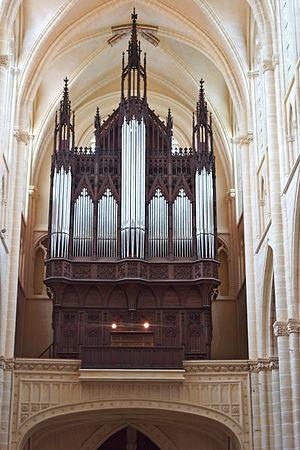
Buffet d'orgue réalisé par Arveuf des grandes orgues John Abbey de la cathédrale St Etienne de Châlons en Champagne (1848)
Cette liste prend en compte les orgues de Champagne-Ardenne classés uniquement, au titre objet ou immeuble, que ce soit pour leur buffet ou leur partie instrumentale et répertoriés dans la base Palissy des Monuments Historiques Français. La section Reprises recense les modifications les plus importantes. Dans certains cas le classement du buffet intègre également la tribune. À défaut de précision, le classement est réputé acquis au titre objet mais les initiales I.D. signifient au titre Immeuble par Destination et I. au titre Immeuble.
Jean Jacques Nicolas Arveuf-Fransquin est un architecte français, qui a construit plusieurs châteaux, et a été architecte diocésain de Reims.
La cathédrale Saint-Étienne de Châlons est une cathédrale catholique située à Châlons-en-Champagne dans le département français de la Marne en région Grand Est, et dédiée à saint Étienne.